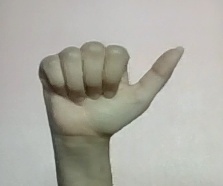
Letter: dhad